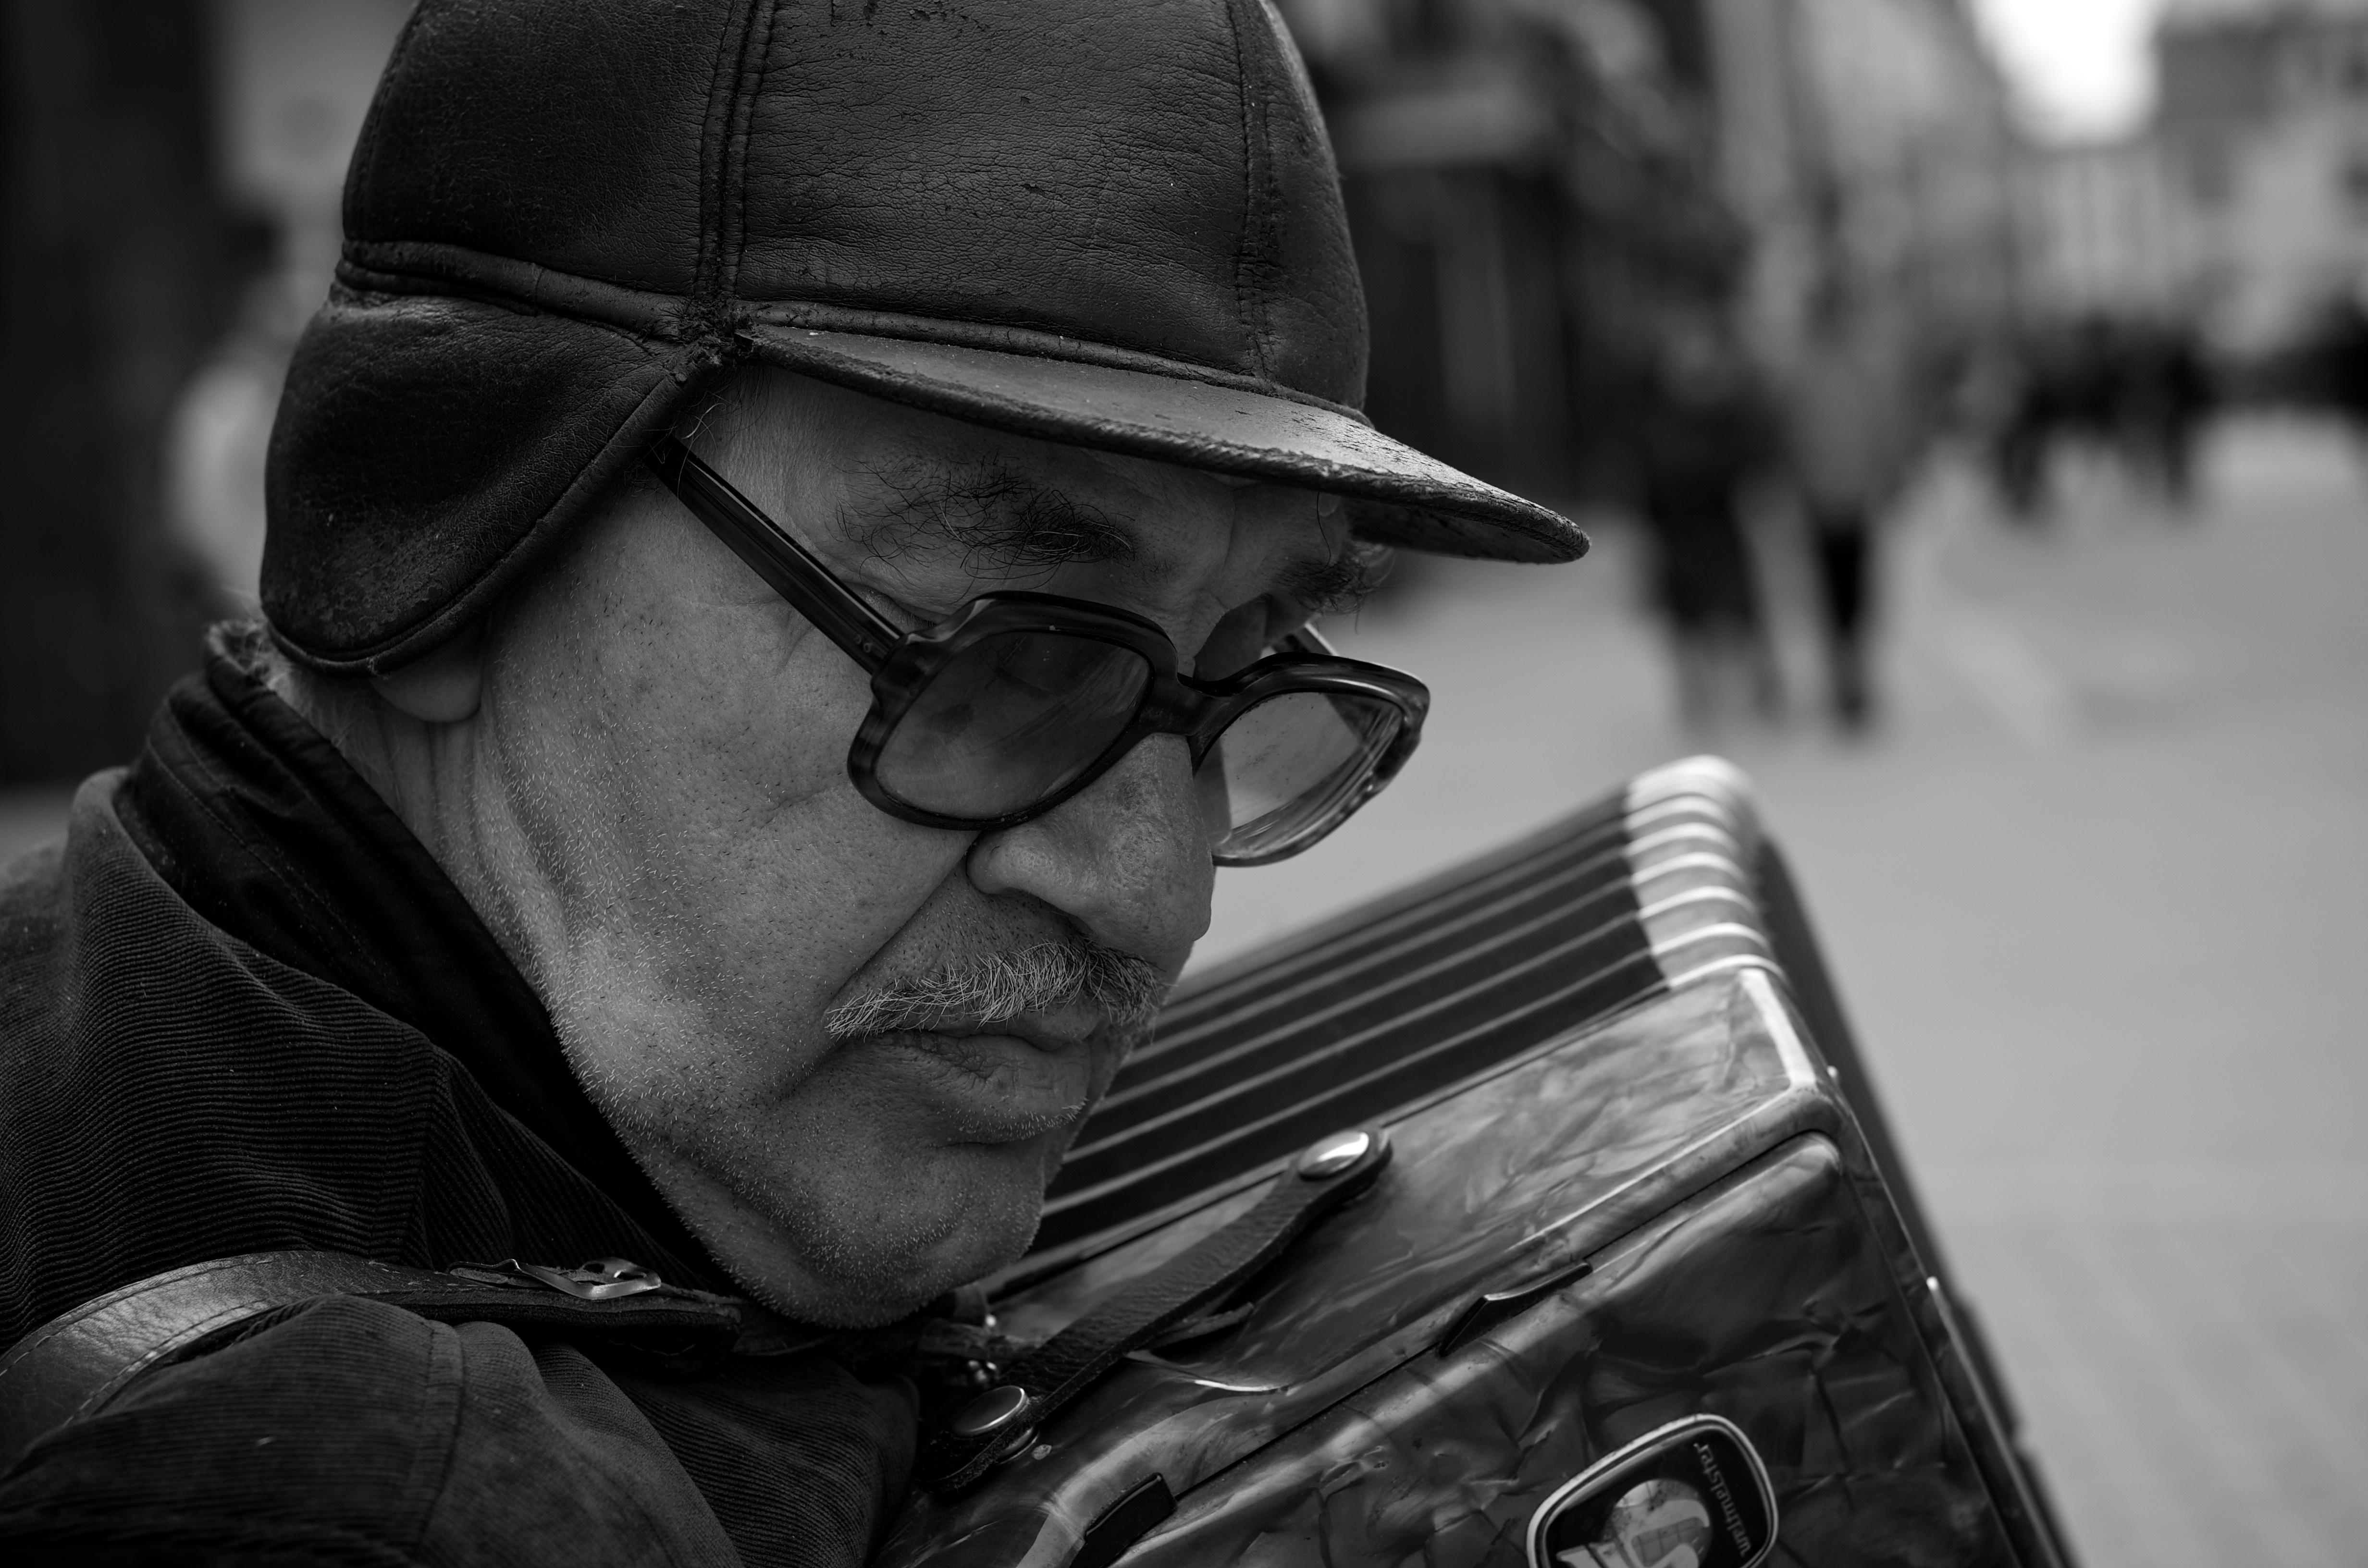
man, person, black and white, white, street, photography, ebook, portrait, training, black, monochrome, streetphotography, flickr, thomas, video, digital camera, cool, sunglasses, glasses, head, olympus, photograph, omd, fuji, leica, monochrom, leuthard, hcb, thomasleuthard, monochrome photography, film noir, vision care